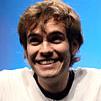
Age: 23